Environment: real
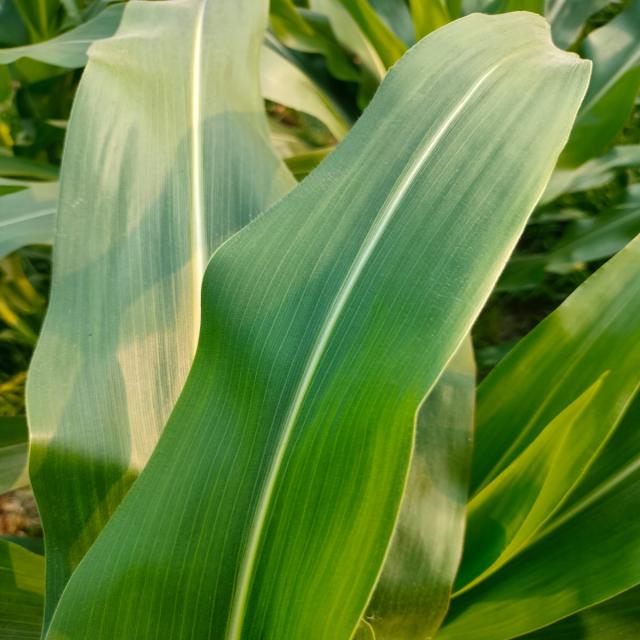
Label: healthy